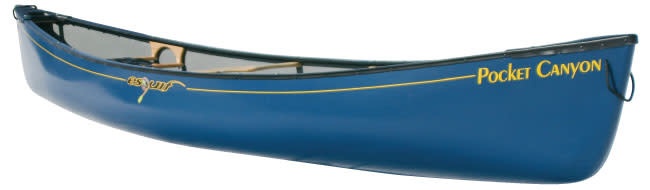
Esquif - Pocket Canyon w/Deep Dish Yoke & Skid Plates
Esquif 14'6" Pocket Canyon Canoe with Deep Dish Yoke and Kevlar Skid Plates installed. This compact, playful tandem canoe is ideally suited for short whitewater canoe trips that do not demand the length and cargo capacity of a larger (and heavier) tripping canoe. The Pocket Canyon also performs as well as many dedicated whitewater canoes used for day trips. This allows the canoe to serve double duty as both whitewater playboat, and technical river runner. The Pocket Canyon’s flared hull maintains a dry ride even in large choppy waves and the rockered ends, with a progressive chine, provides a stable carving edge ideal for catching eddies. Fast, stable and maneuverable, the Pocket Canyon has all the performance features you’ll need to tackle exciting day river features, whether out for the day or on brief wilderness get away.
Brand: Esquif
Category: Sporting Goods > Outdoor Recreation > Boating & Water Sports > Boating & Rafting > Canoes > Whitewater Canoes